We Can Remember It for You Wholesale (collection)

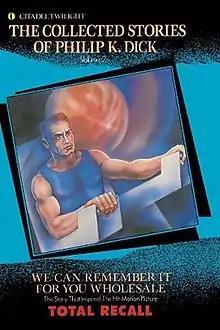
Cover of the first edition

We Can Remember It for You Wholesale is a collection of science fiction stories by American writer Philip K. Dick. It was first published by Citadel Twilight in 1990 and reprints Volume II of "The Collected Stories of Philip K. Dick" replacing the story "Second Variety" with "We Can Remember It for You Wholesale". Many of the stories had originally appeared in the magazines "Fantasy Fiction", "Fantastic Universe", "Fantasy and Science Fiction", "Imagination", "If", "Amazing Stories", "Science Fiction Quarterly", "Startling Stories", "Cosmos", "Orbit", "Astounding", and "Planet Stories".